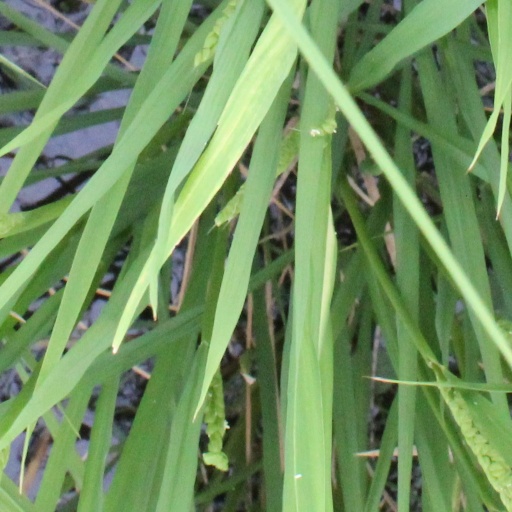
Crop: rice